Gelada

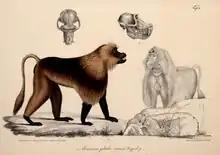
Rüppell's depiction of the species (1835)

Since 1979, the gelada is customarily placed in its own genus ("Theropithecus"), though some genetic research suggests that this monkey should be grouped with its baboon (genus "Papio") kin; other researchers have classified the species even more distantly from "Papio". While "Theropithecus gelada" is the only living species of its genus, separate, larger species are known from the fossil record: "T. brumpti", "T. darti" and "T. oswaldi", formerly classified under genus "Simopithecus". "Theropithecus", while restricted at present to Ethiopia, is also known from fossil specimens found in Africa and the Mediterranean into Asia, including South Africa, Malawi, the Democratic Republic of the Congo, Tanzania, Uganda, Kenya, Algeria, Morocco, Spain, and India (more exactly at Mirzapur, Cueva Victoria, Pirro Nord, Ternifine, Hadar, Turkana, Makapansgat, and Swartkrans).